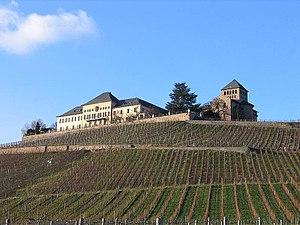
Le vignoble du Rheingau est une des treize régions viticoles d'Allemagne.
Schloss Johannisberg est un domaine viticole traditionnel de Rheingau en Allemagne, de réputation internationale et membre du Verband Deutscher Prädikats- und Qualitätsweingüter.
Longtemps, la viticulture fut une spécialité de quelques pays — dont la Grèce, l'Italie, la France, l'Allemagne, l'Espagne et le Portugal — mais aujourd'hui, une cinquantaine de pays peuvent disputer à l'Europe le privilège de planter des vignes et de récolter du vin. La tradition biblique selon laquelle la divinité aurait accordé à Noé échoué sur le mont Ararat le privilège de planter la vigne recouvre une réalité historique puisque les premières vignes cultivées pendant l'Antiquité l'ont été dans le Croissant fertile. Toutefois, les recherches scientifiques ont prouvé que les premières vinifications se sont faites dans l'actuelle Géorgie il y a près de 8'000 ans.